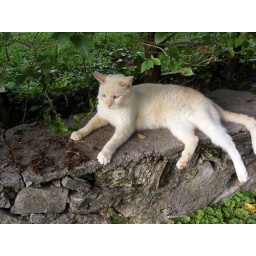
Relaxing on the wall in front of the house